St. Jacobs Farmers' Market

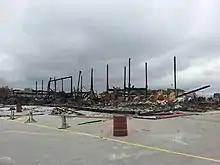
Aftermath of the fire that destroyed the main building

The market was established in April 1975 by eight farmers, who merged a three-owner stockyard based in Waterloo with a five-owner stockyard based in Kitchener. The owners included Jim Wideman, Bruce Hertel Jacob Shantz, Ross Shantz, and Milo Shantz; the Shantz families then managed the facility for over forty years. It was originally "just tents outside on the pavement". In 1986, a two-storey heavy timber building was constructed on the site, the frame of which used 12"x12" Douglas fir beams from British Columbia.